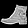
Label: Ankle boot